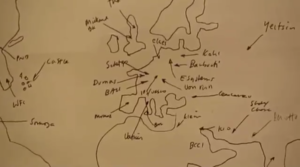
ML-Mappa mundi